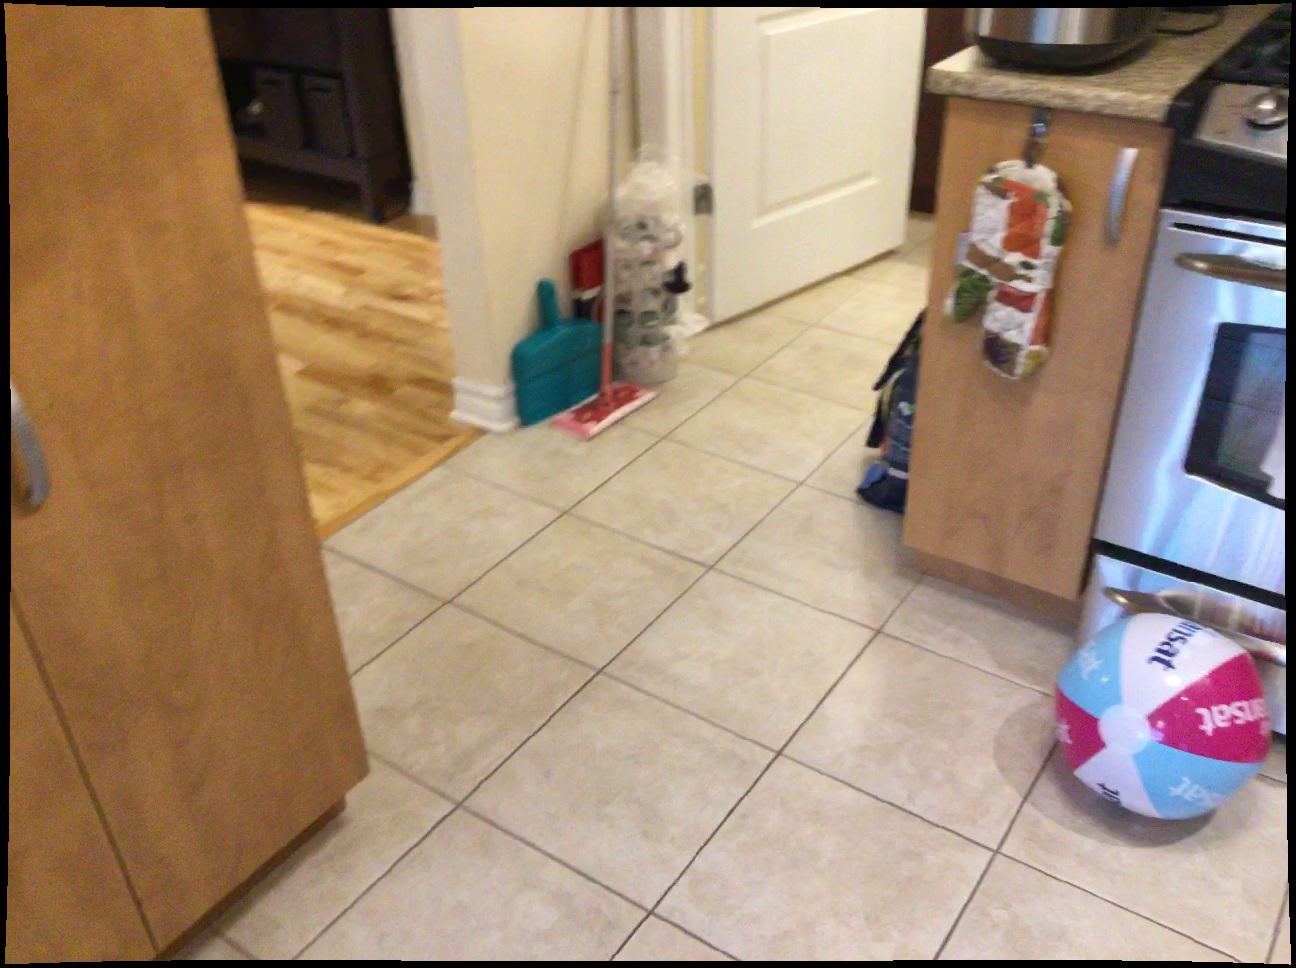
Question: Can the dustpan fit behind the door from the camera's perspective? Final answer should be yes or no.
Answer: Yes